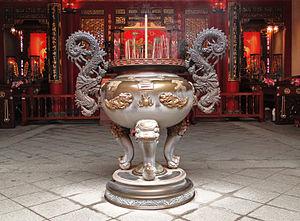
Brûleur à encens du temple Wenchang au Centre national des Arts traditionnels, Wujie Township, comté de Yilan, Taiwan